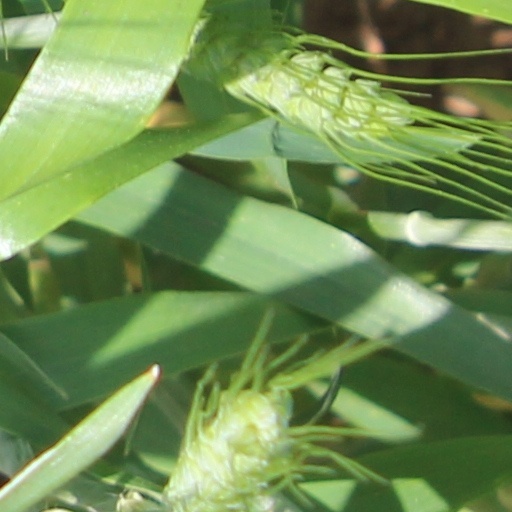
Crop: wheat